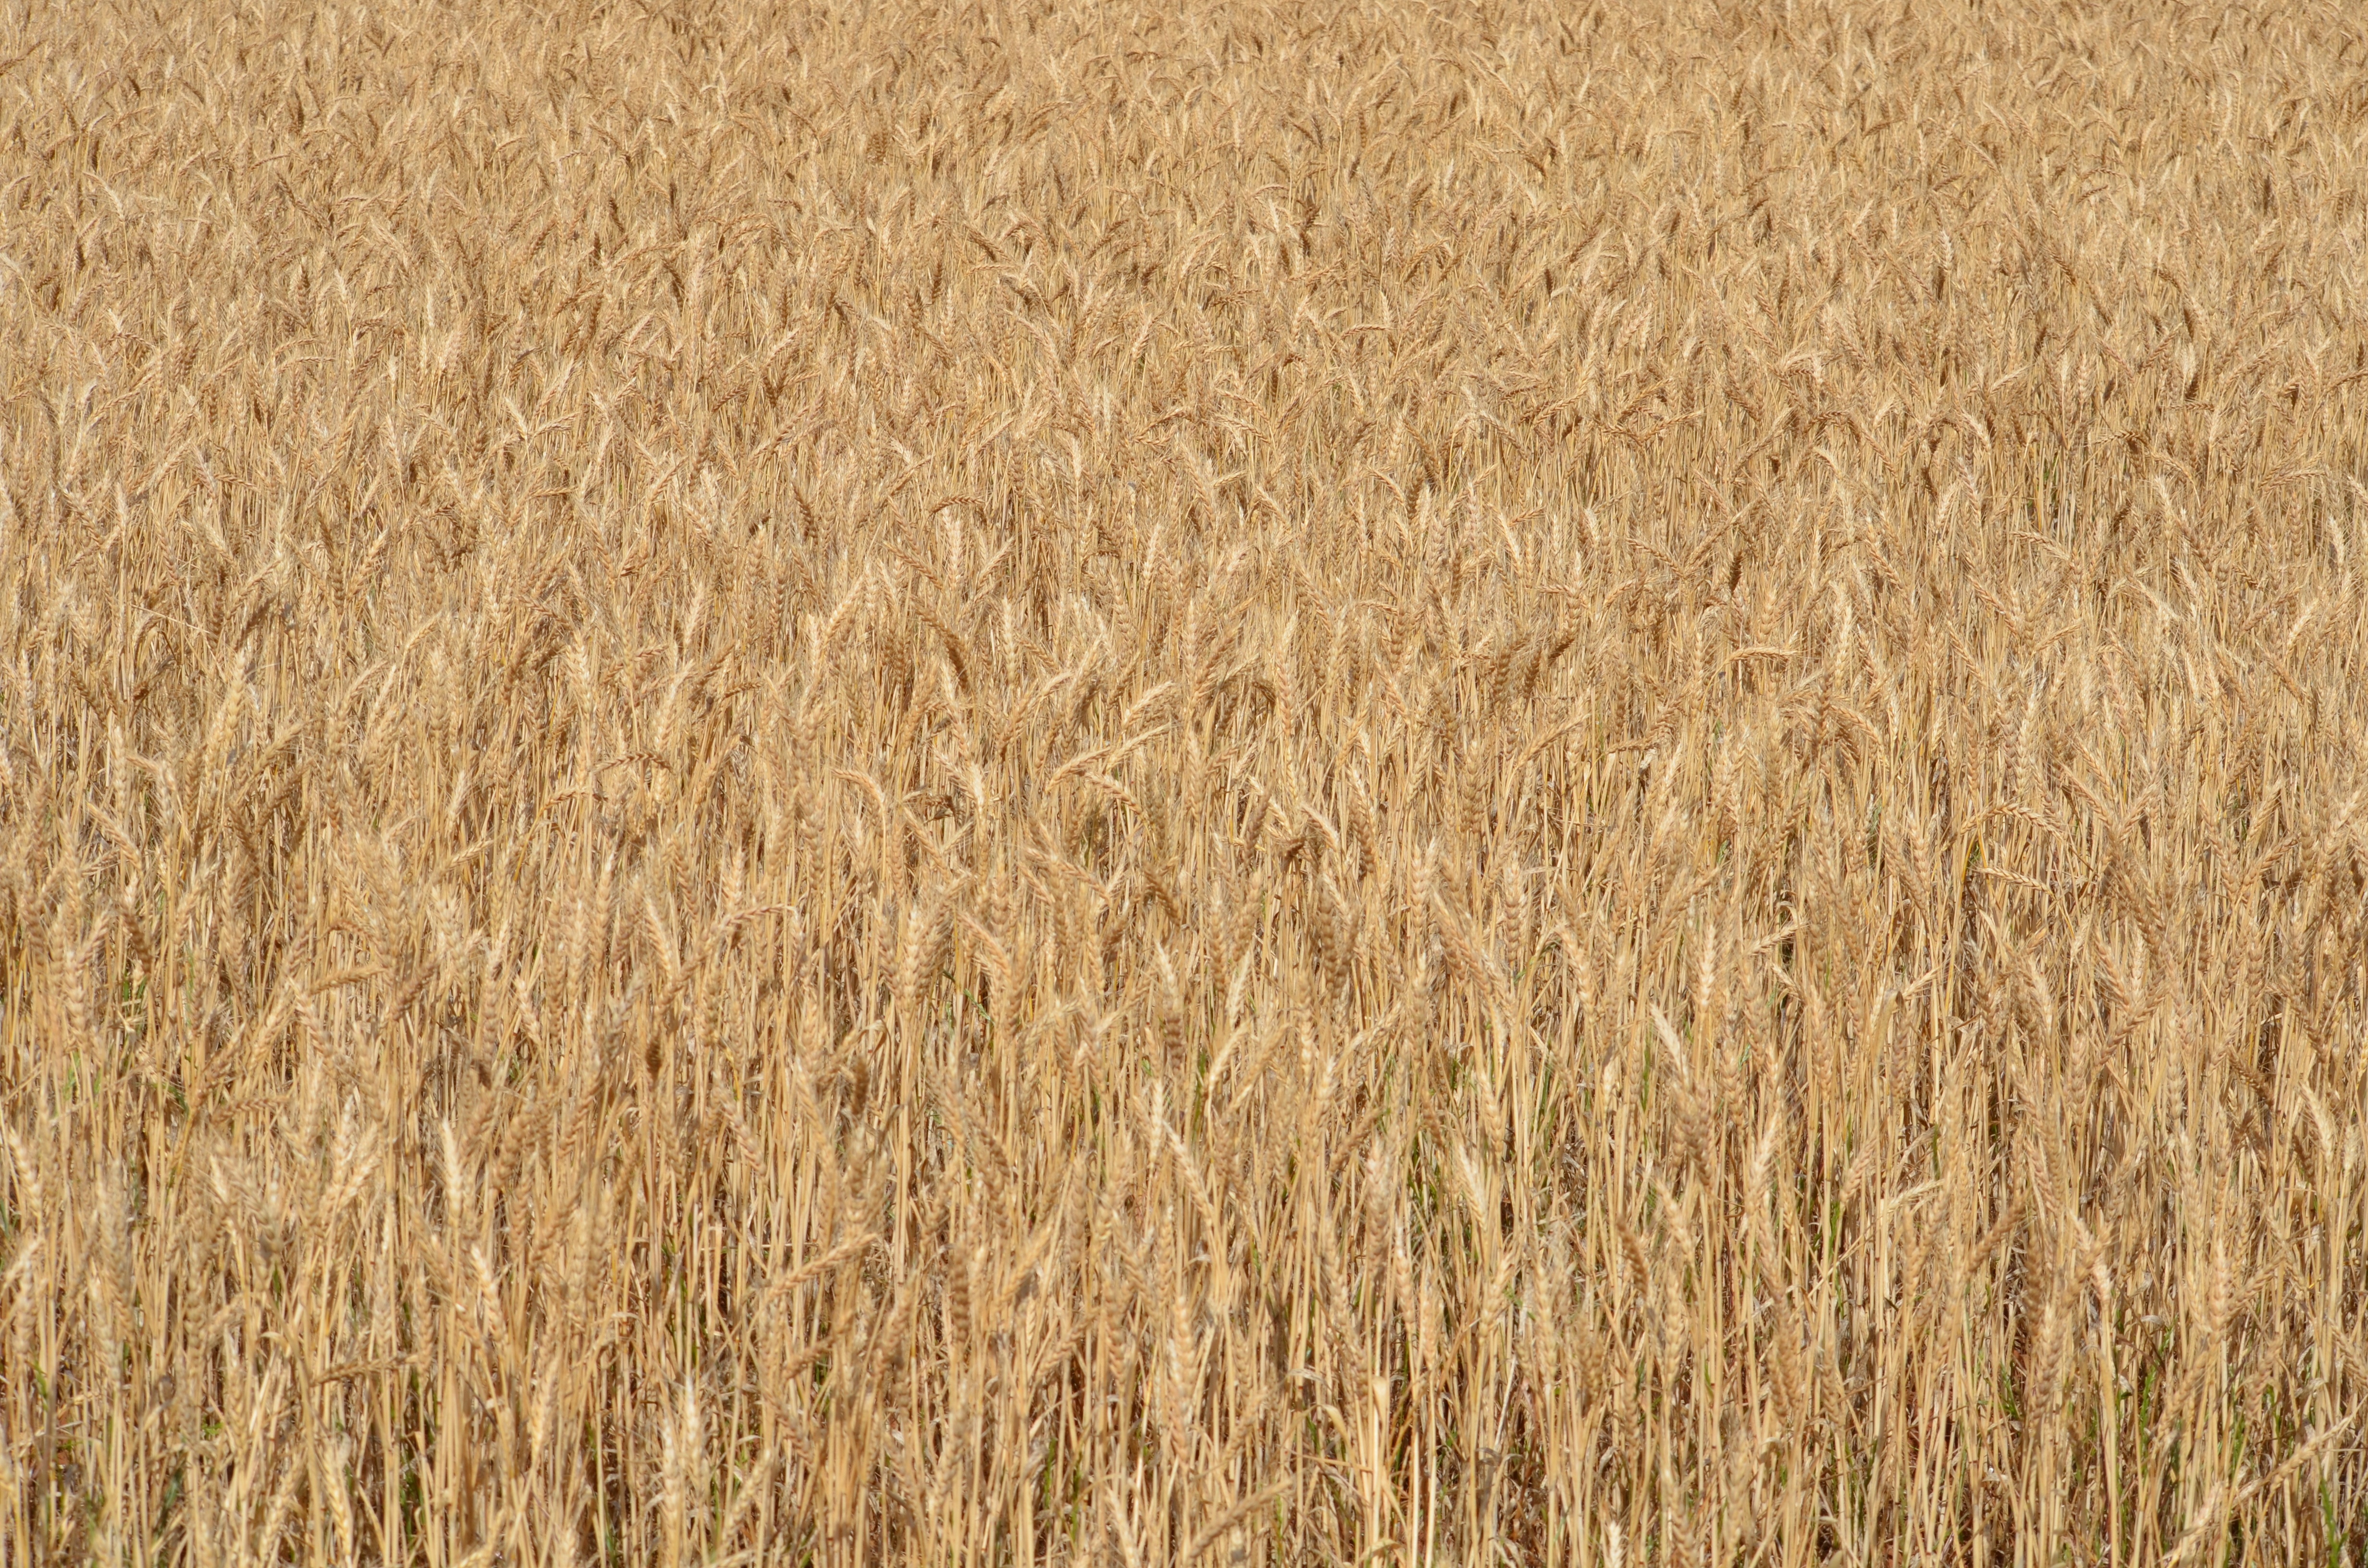
landscape, nature, grass, growth, plant, field, farm, barley, wheat, grain, prairie, countryside, rural, food, golden, farming, harvest, crop, grow, soil, agriculture, farmland, cereal, wheat field, grassland, rye, growing, harvesting, flowering plant, commodity, emmer, triticale, grass family, land plant, food grain, einkorn wheat